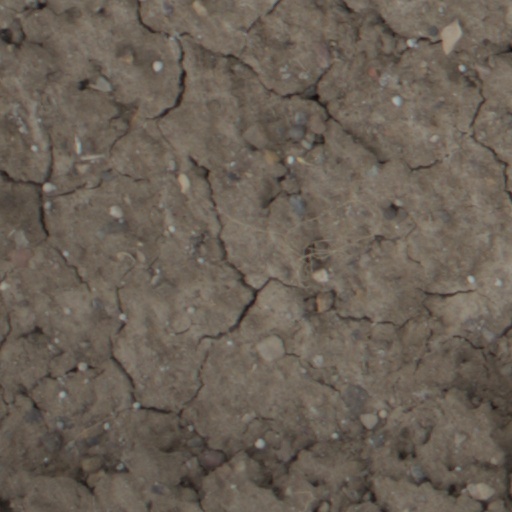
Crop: wheat